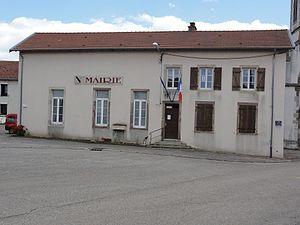
Valhey (M-et-M) mairie
Valhey est une commune française située dans le département de Meurthe-et-Moselle, en région Grand Est.